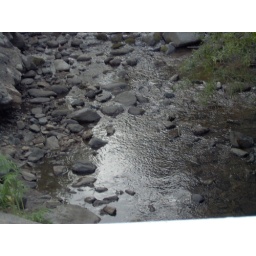
river near my home very little water we had very little snow in winter and not much so far in spring.